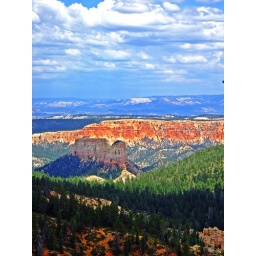
castle in the canyon